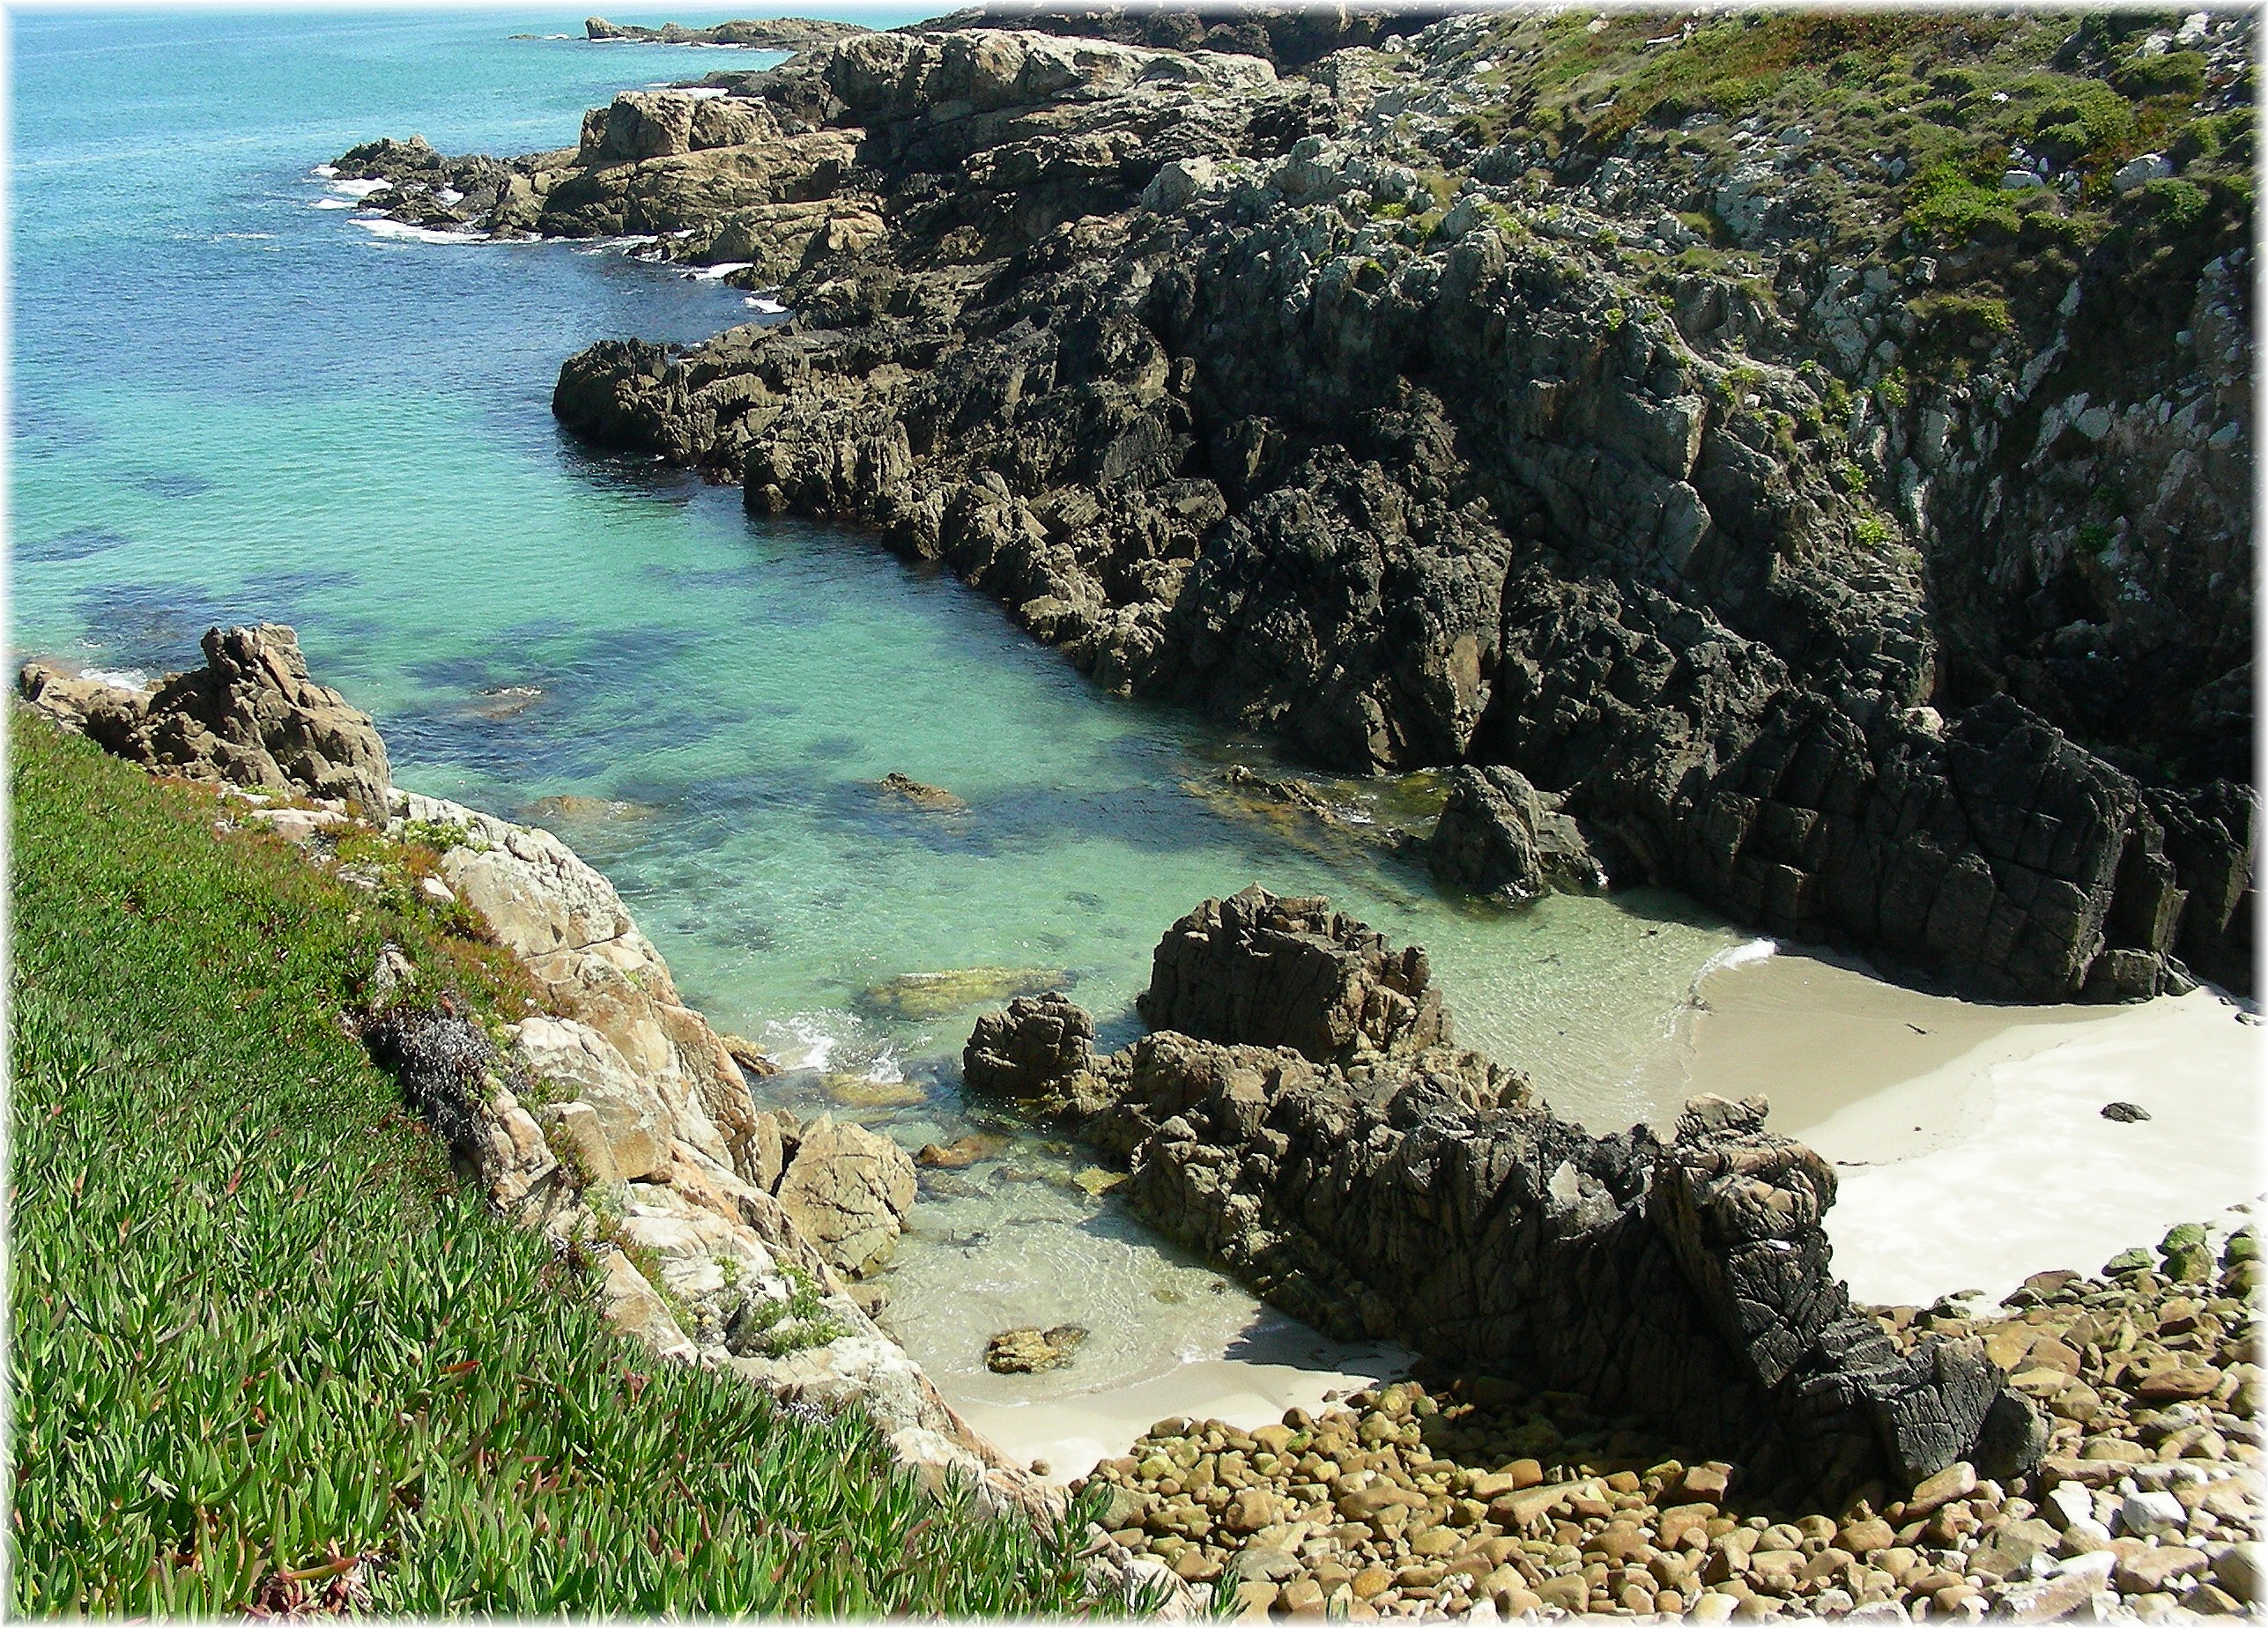
beach, sea, coast, rock, shore, cliff, cove, bay, terrain, material, geology, cape, landform, geographical feature